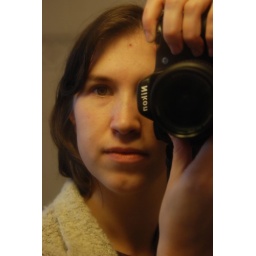
self-portrait in the bathroom mirror while my kids were taking a bath